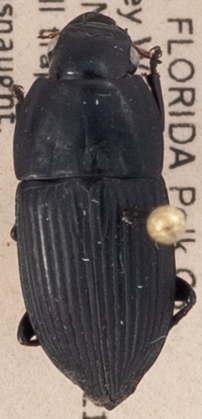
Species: Anisodactylus haplomus
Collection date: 2020-06-16
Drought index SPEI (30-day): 1.69
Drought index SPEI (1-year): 0.746
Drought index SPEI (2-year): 1.382